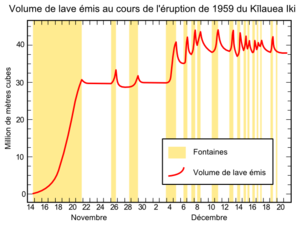
Diagramme du bilan de magma au cours de l'éruption de 1959 du Kīlauea Iki
Le Kīlauea Iki, toponyme hawaïen signifiant littéralement en français « Petit Kīlauea », est un cratère volcanique des États-Unis situé à Hawaï, au sommet du Kīlauea, à proximité immédiate de la caldeira sommitale du volcan. En forme de puits, il existait déjà avant sa dernière éruption du 14 novembre au 19 décembre 1959. Celle-ci est marquée par des faits singuliers comme la formation d'un important lac de lave, de rapides, de vagues et d'un tourbillon de lave ainsi que d'une fontaine de lave dont la hauteur constitue un record à Hawaï. Une circulation à double sens de la lave entre la chambre magmatique et la surface est aussi constatée. Le site constitue depuis un lieu de randonnée prisé par les visiteurs du parc national des volcans d'Hawaï.